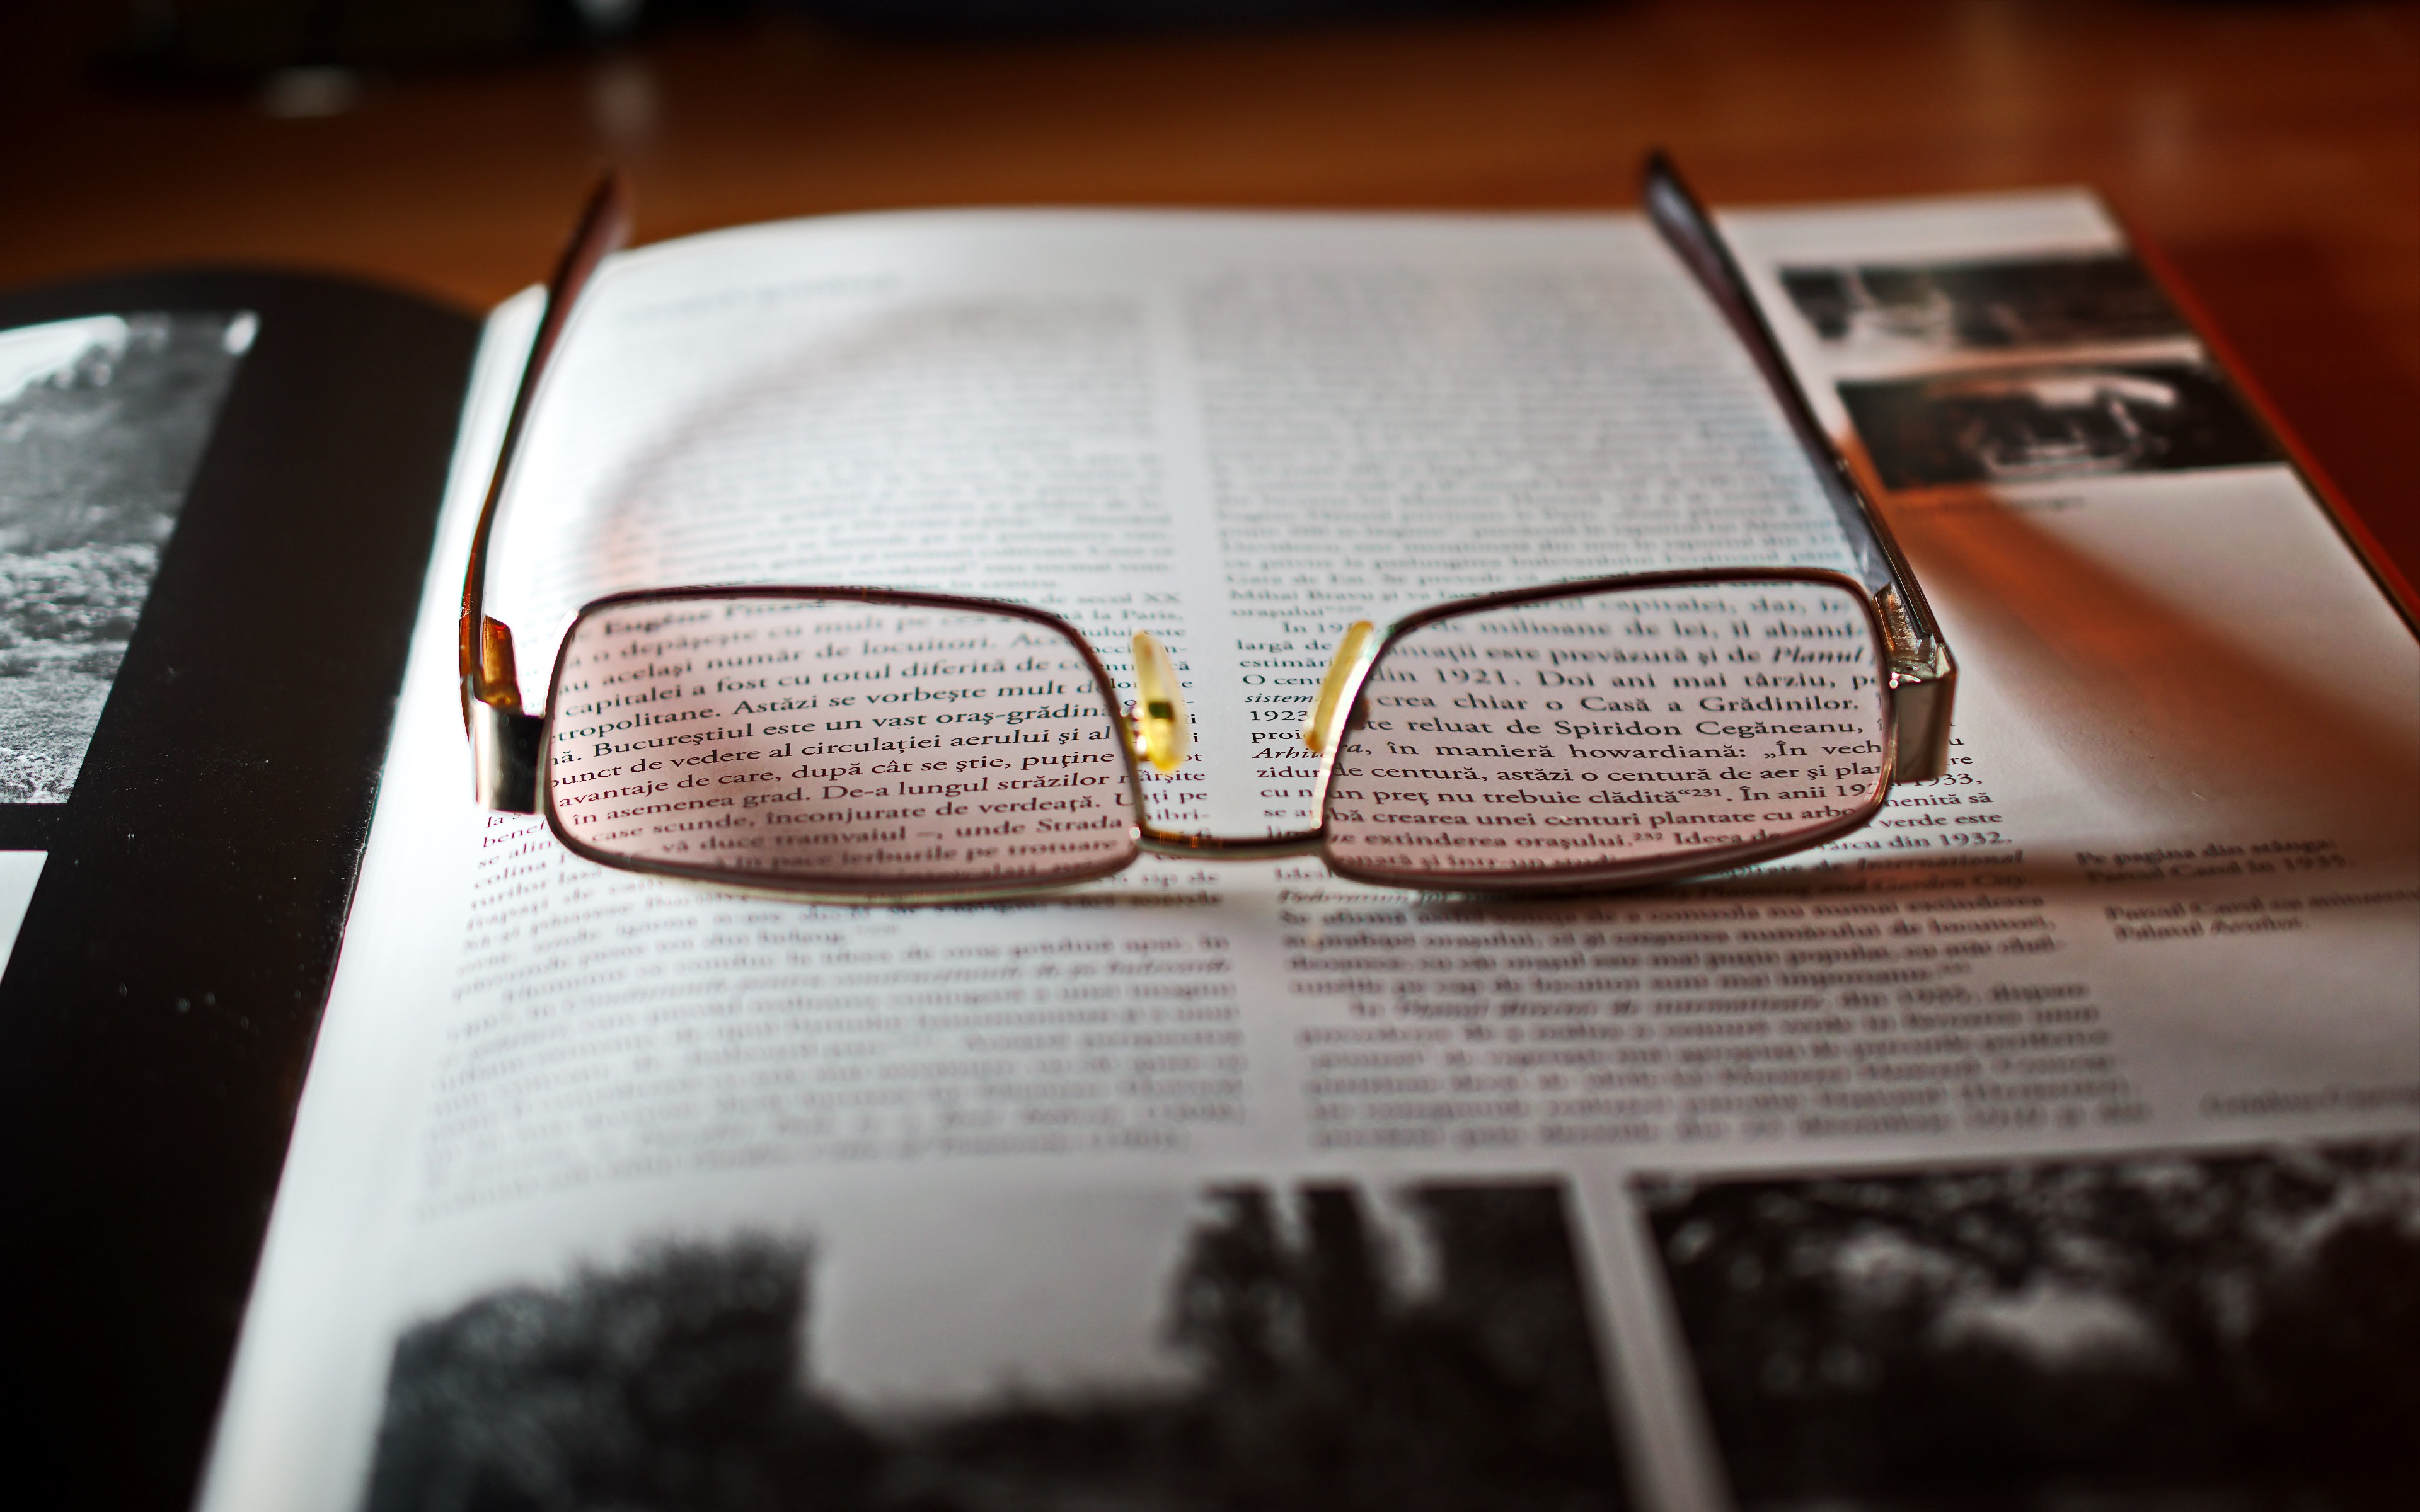
glasses, eyewear, text, Material property, book, photography, paper, paper product